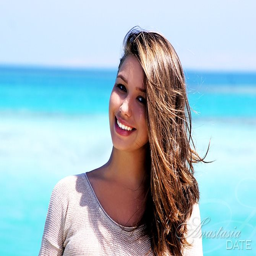
explore our online photo gallery , take a look at hip hop artist , dating republic